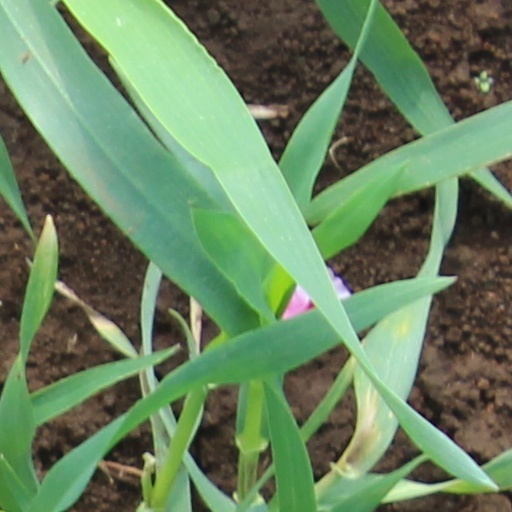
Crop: wheat